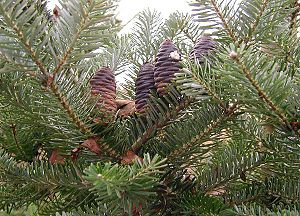
Koreansk ædelgran
Koreansk ædelgran er almindeligvis dyrkede former af et lille, stedsegrønt træ med en lav, kegleagtig vækstform. Det kan nå en højde på ca. 10 m under gunstige forhold. Det er hjemmehørende i de koreanske bjerge og ses almindeligt på planteskoler i Danmark.